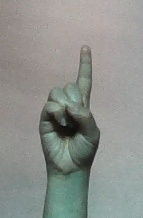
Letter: bb